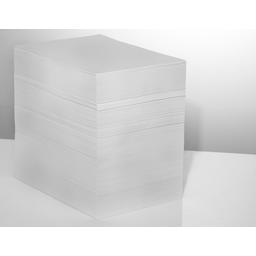
Label: paper